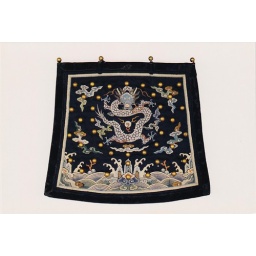
Front protector of the Kangxi Emperor's padded dark blue satin armor with embroidered blue dragons in colorful clouds